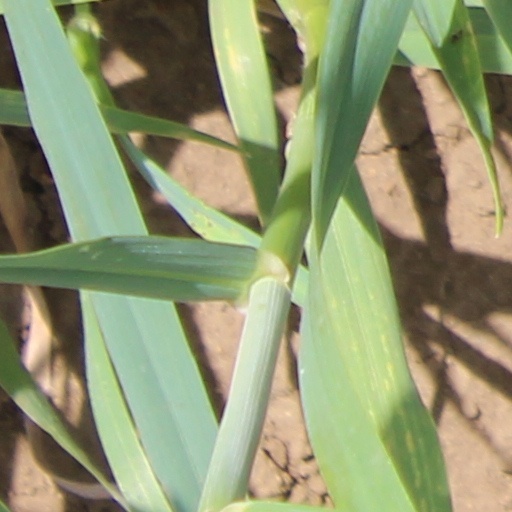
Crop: wheat